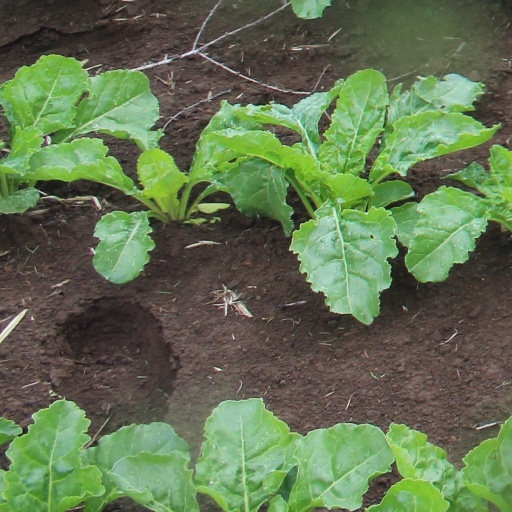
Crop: sugar beet